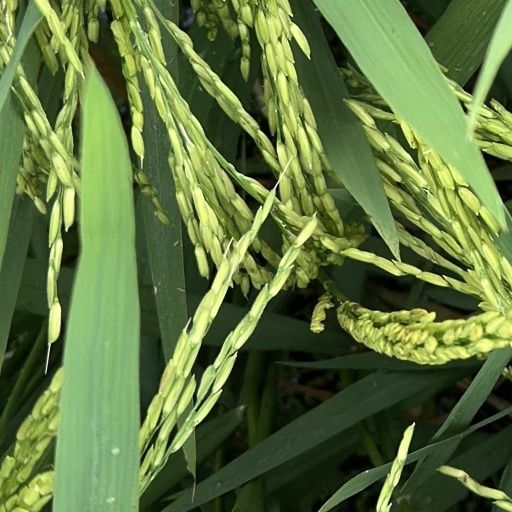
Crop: rice